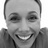
Emotion: surprise